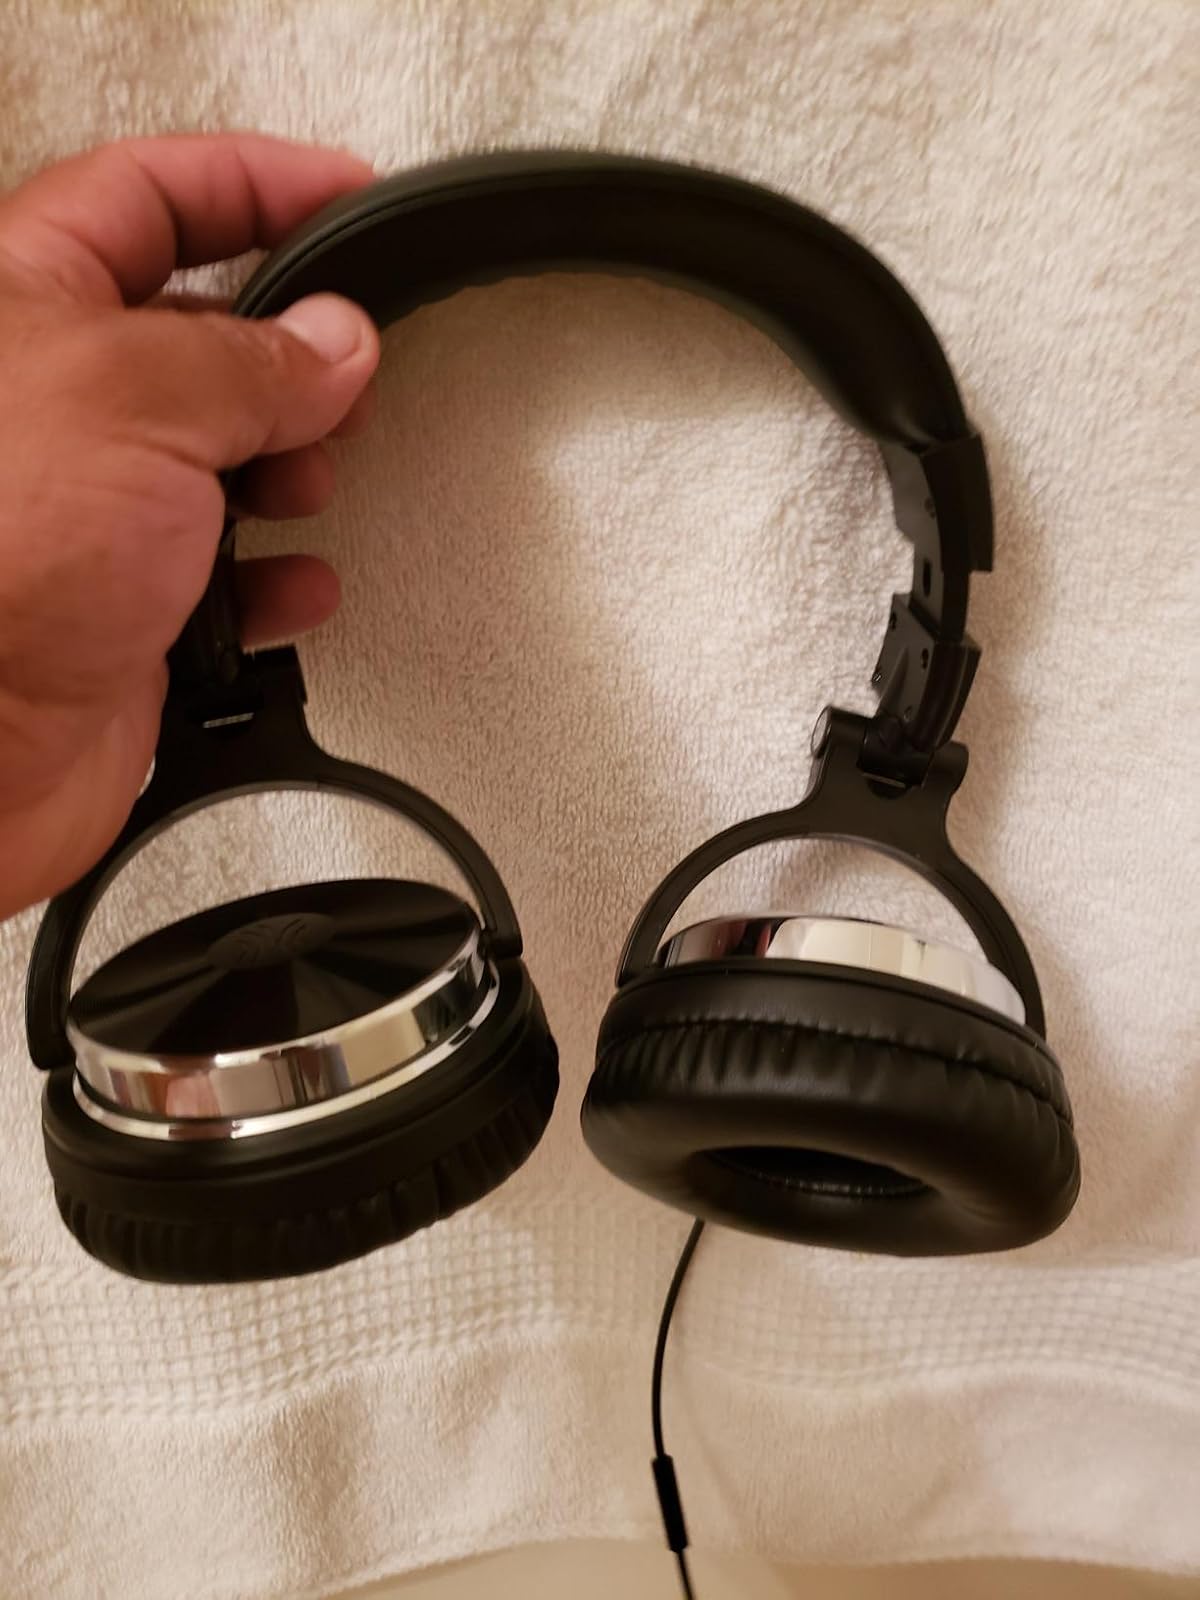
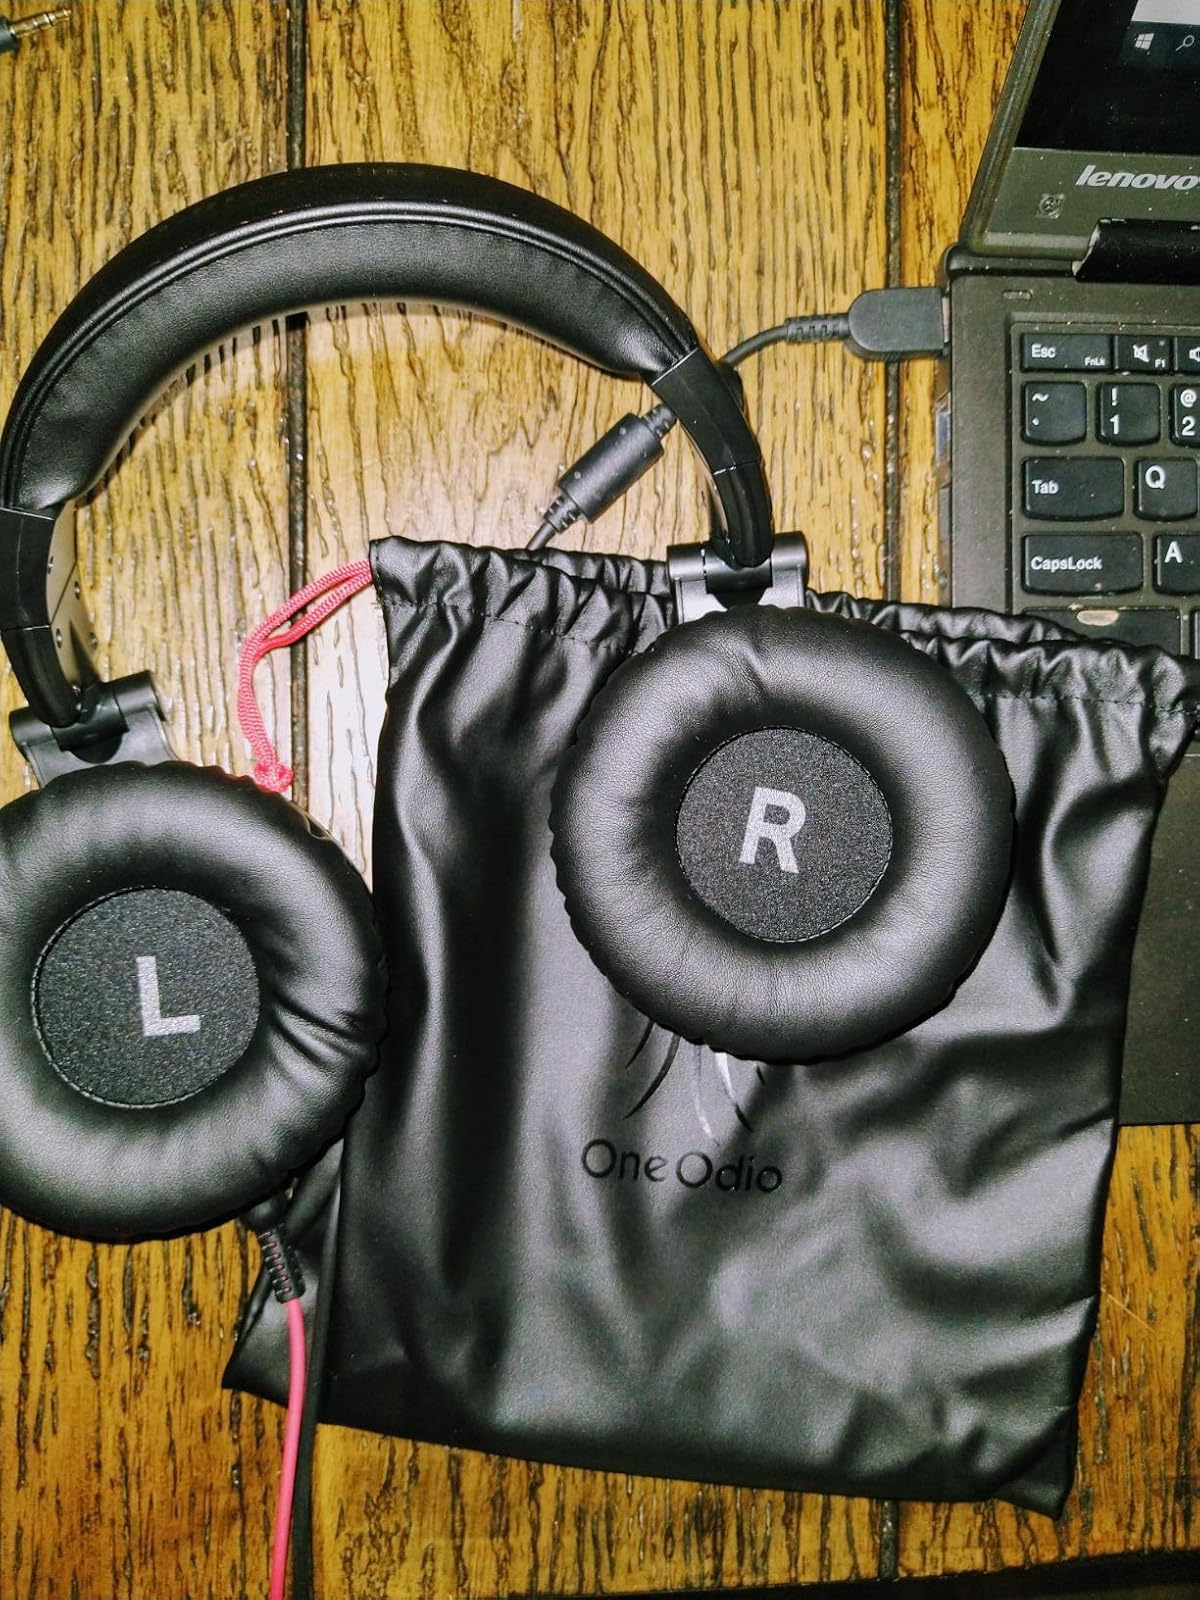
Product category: headphones
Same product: yes